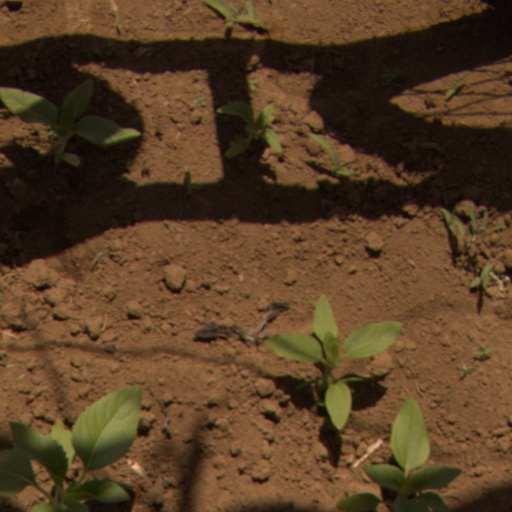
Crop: Jerusalem artichoke